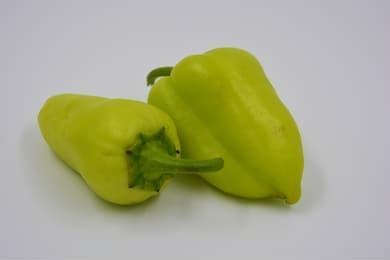
Label: capsicum